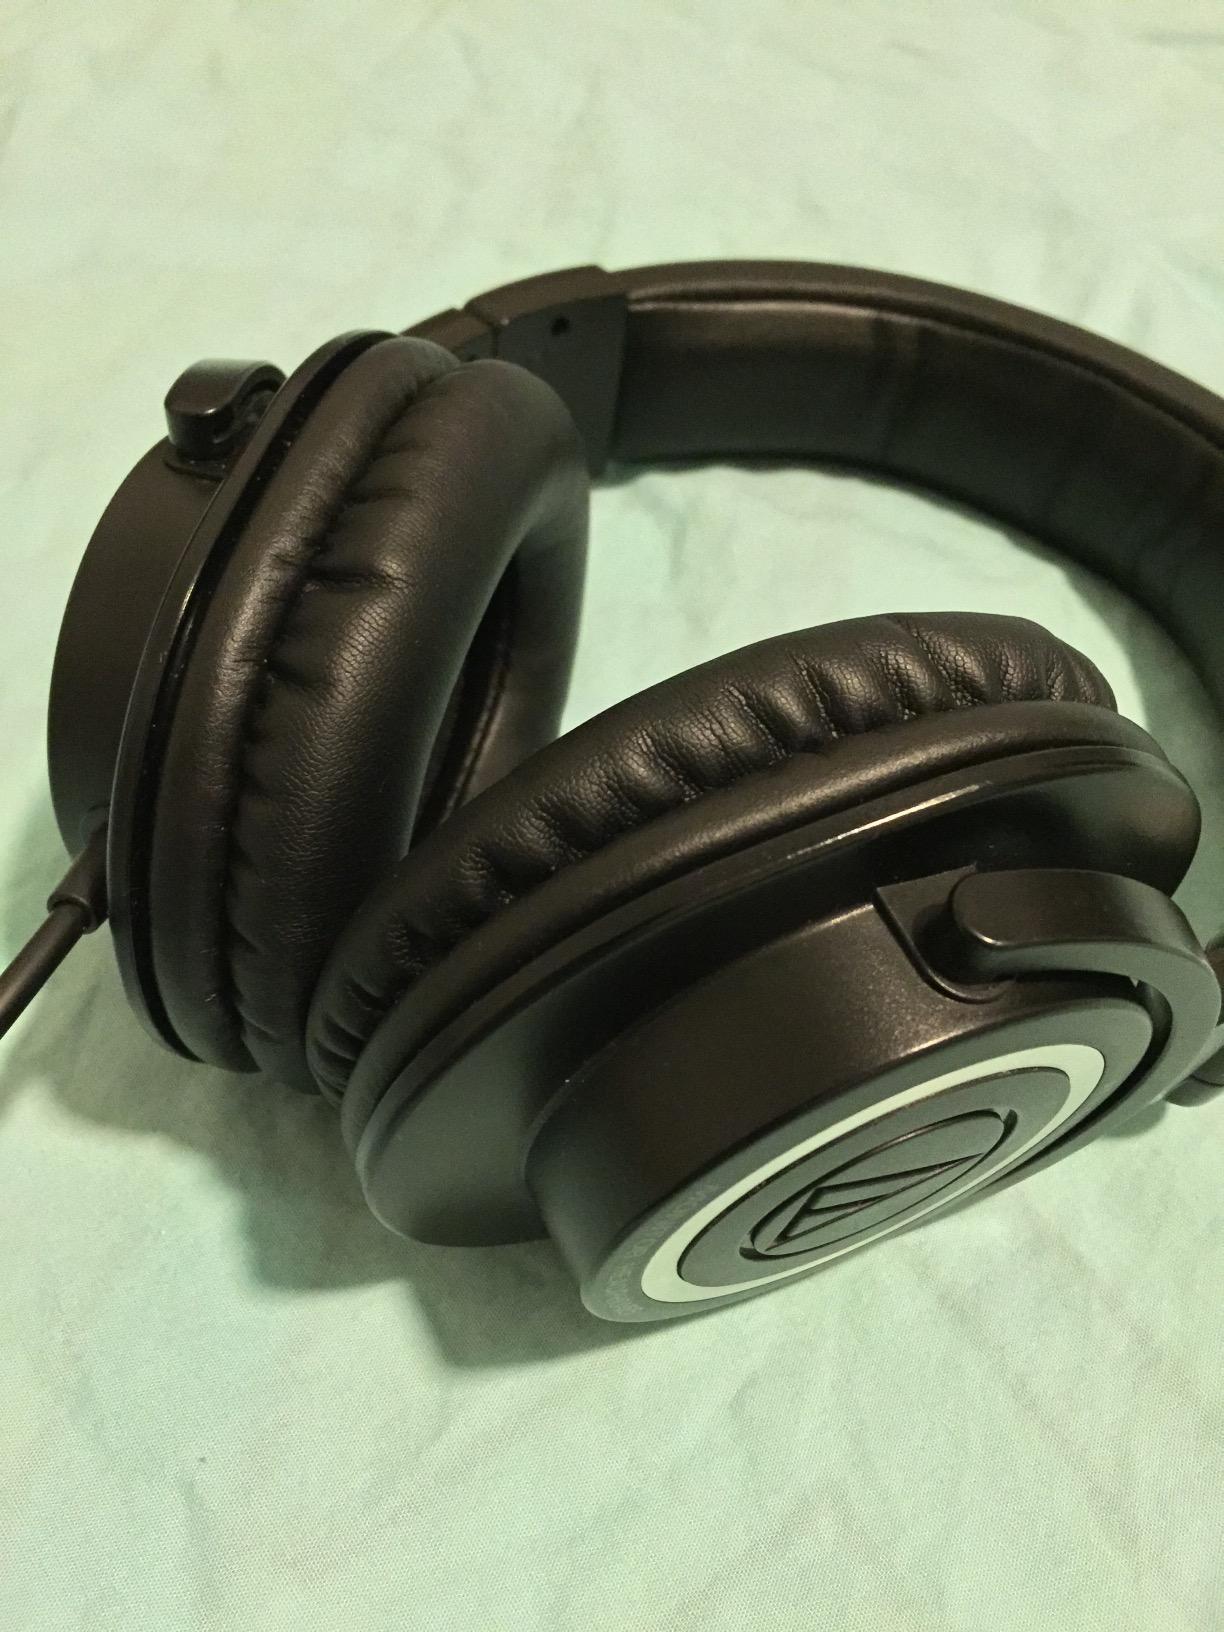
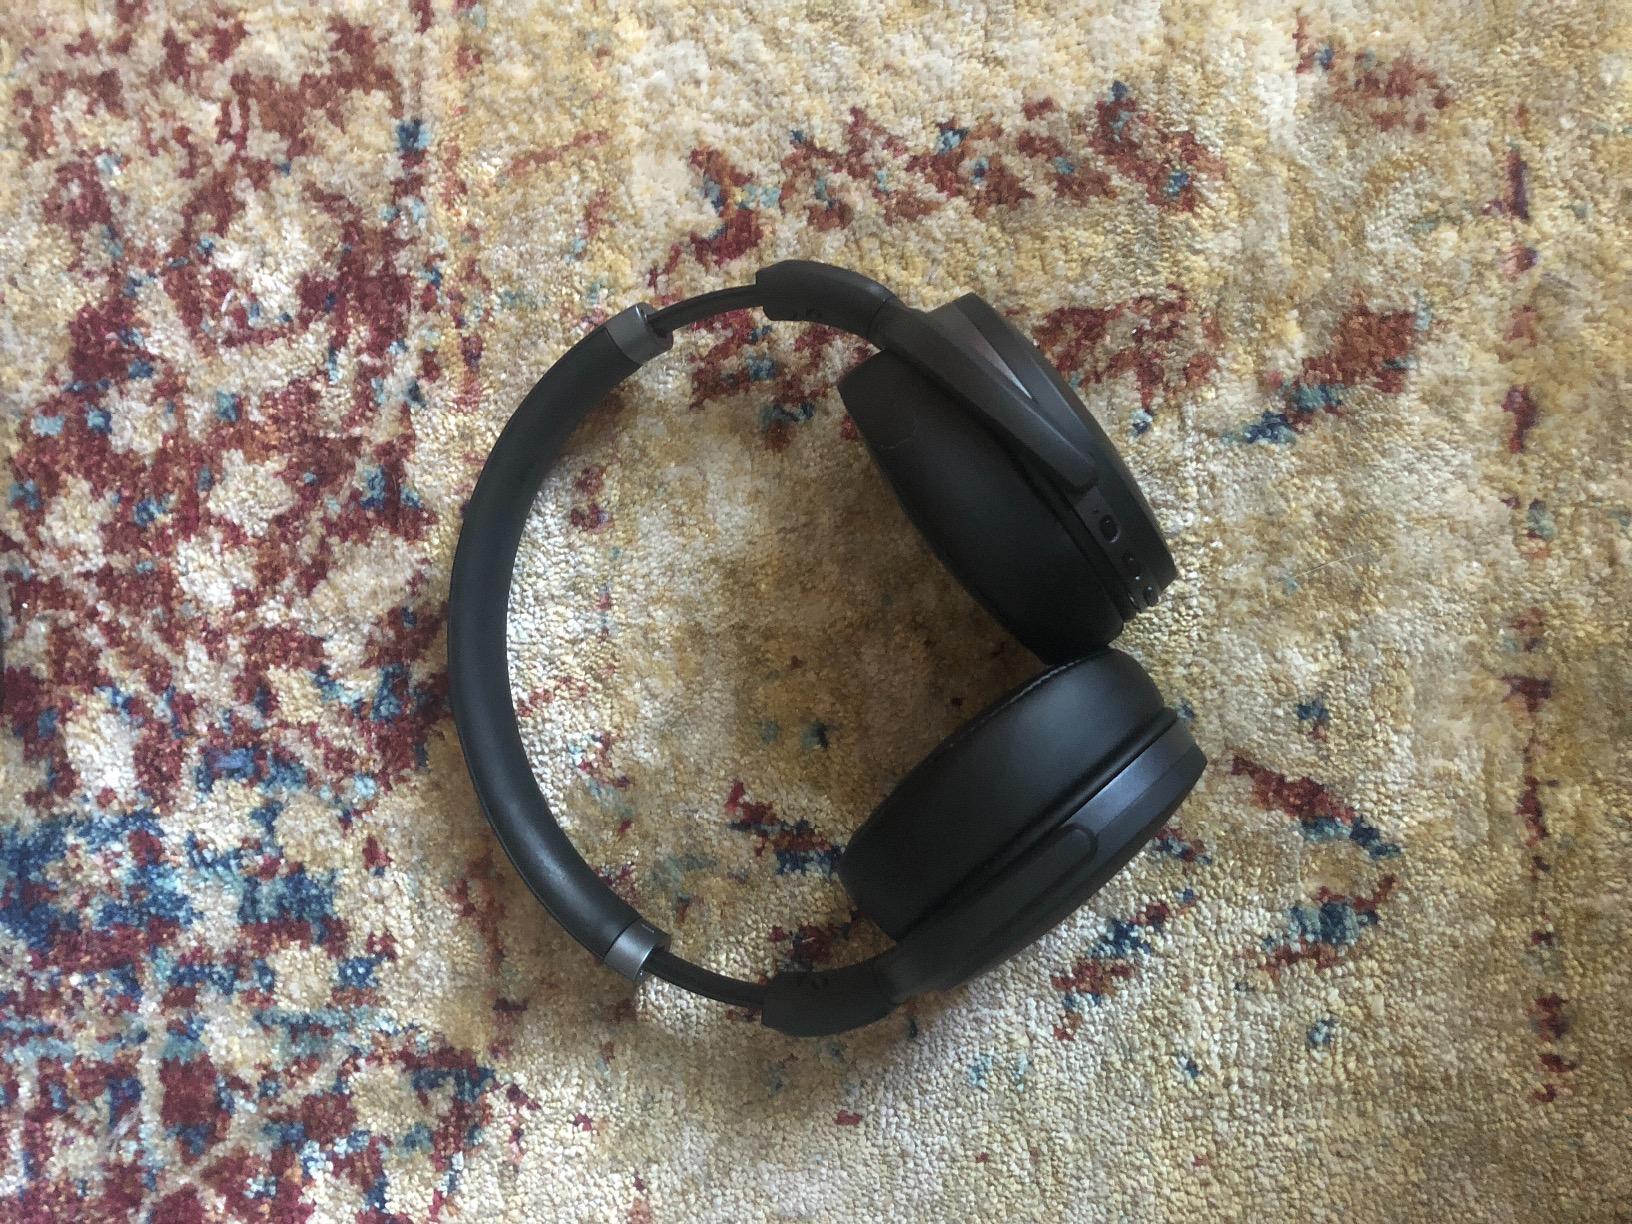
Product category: headphones
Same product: no